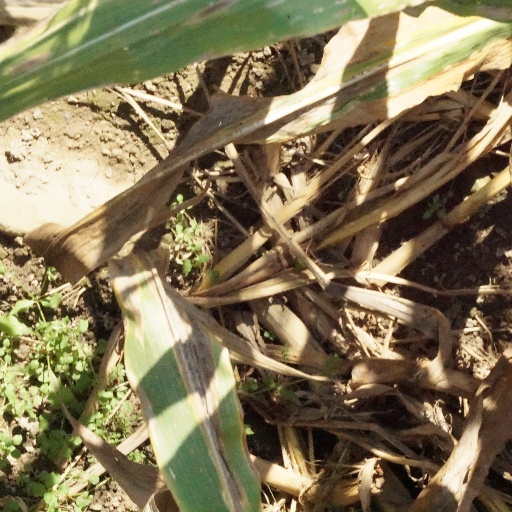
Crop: maize; corn